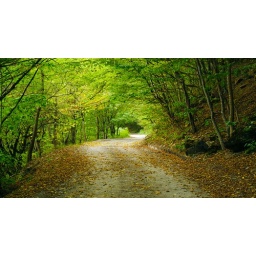
Mountain road in the forest of the North Caucasus